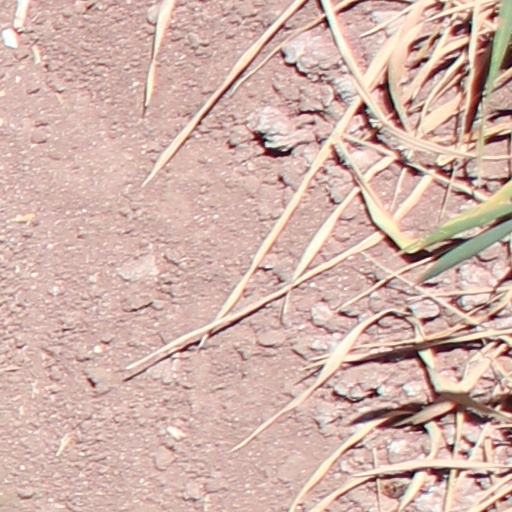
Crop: wheat